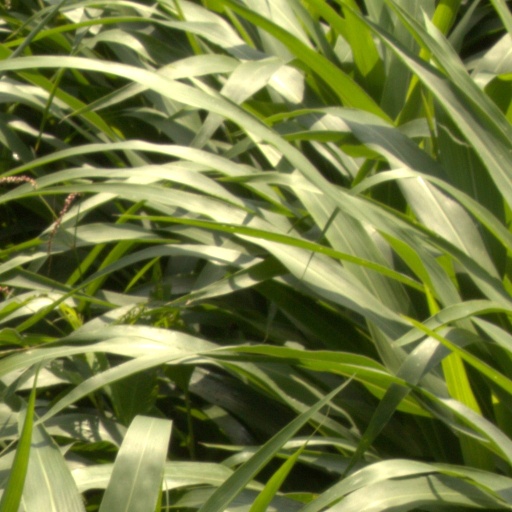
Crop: sorghum